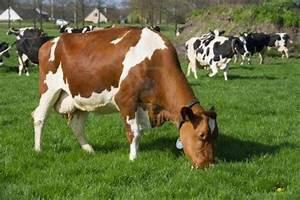
cow